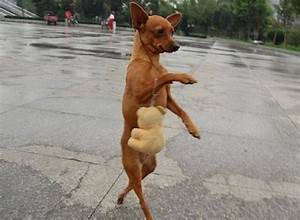
Label: cane